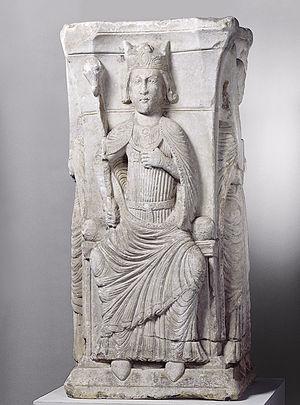
La cathédrale Saint-Just-et-Saint-Pasteur est le monument le plus prestigieux de la ville de Narbonne. Elle a rang de cocathédrale du diocèse de Carcassonne et Narbonne. Caractéristique du style gothique méridional, elle a remplacé des lieux de culte édifiés au centre de la ville dès le IVᵉ siècle. Sa particularité réside dans le fait qu'elle est inachevée et que sa hauteur sous voûte en fait la quatrième plus haute de France. Ce monument, presque disproportionné au regard du reste de la ville, fut l'un des chantiers les plus ambitieux de la France médiévale et l'une des œuvres les plus savantes du début du XIVᵉ siècle.